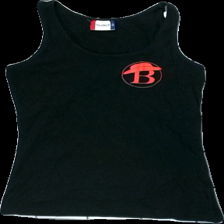
View: front
Type: Tank top
Category: Ladies
Brand: Not in the list
Brand text on label: Clique
Colors: Black, Red
Material: 100% cotton
Pattern: Logo print
Cut: Regular, C-collar
Size: 36
Price range: <50
Recommended usage: Recycle
Comment: Company print